Polet Flight

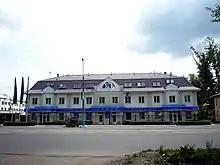
Polet head office

CJSC «Polet Flight» ("ZAO «Aviakompániya "Polyót"»") was an airline based in Voronezh, Russia. It operated a worldwide cargo and domestic passenger charter services from Voronezh, as well as regional passenger and cargo services from Sokol. It was one of two airlines which flew the Antonov An-124 Ruslan, the world's highest gross weight cargo airplane which specialises in oversized freight. Its collapse, over lease payments for these massive aircraft, left only the Volga-Dnepr Airlines/Antonov Airlines joint partnership in this market. Its main base was Chertovitskoye Airport, Voronezh. Polet is the Russian word for flight.